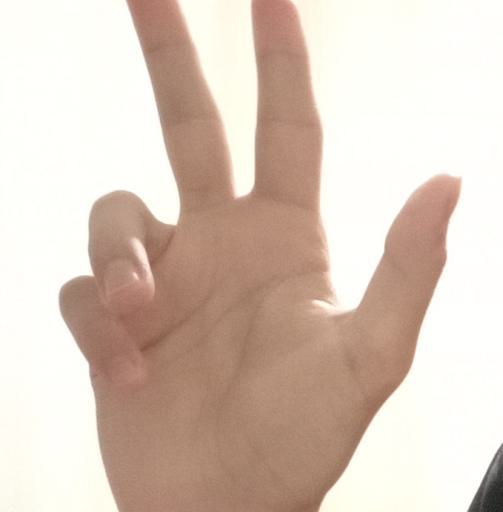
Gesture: three2